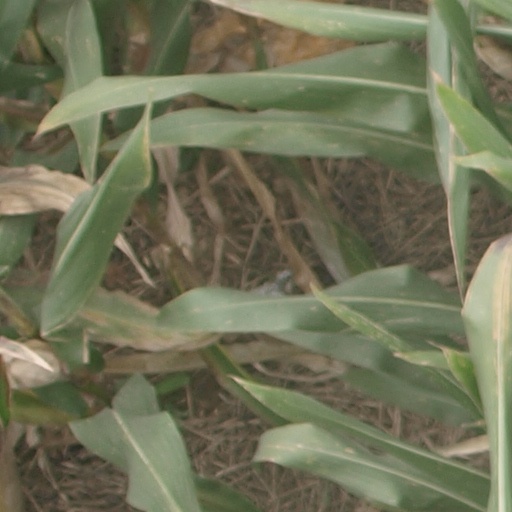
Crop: maize; corn